Pongala

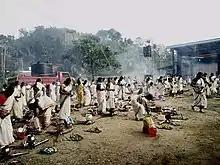
Pongala group stage

Pongala is a harvest festival of Kerala and Tamil Nadu. The name 'Pongala' means 'to boil over' and refers to the ritualistic offering of porridge made of rice, sweet brown molasses, coconut gratings, nuts and raisins. Generally women devotees participate in this ritual. Tamil people celebrate as Pongal.